The Phillips Collection

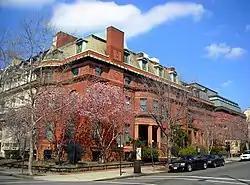
The Phillips Collection building in Dupont Circle

The Phillips Collection is an art museum located in the Dupont Circle neighborhood of Washington, D.C. The museum was founded by art collectors Duncan Phillips and Marjorie Acker Phillips in 1921 as the Phillips Memorial Gallery. Phillips was the grandson of James H. Laughlin, a banker and co-founder of the Jones and Laughlin Steel Company.